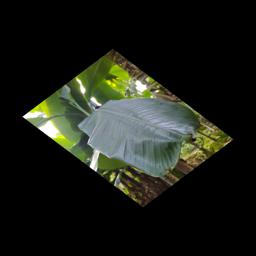
Label: JAHAJI LEAF